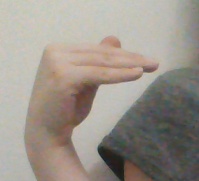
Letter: khaa